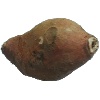
Label: potato_sweet